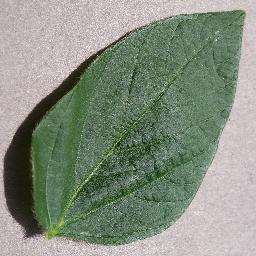
Label: Soybean___healthy